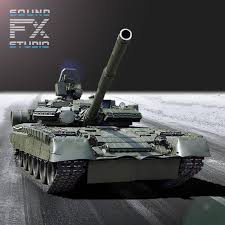
Label: T-80